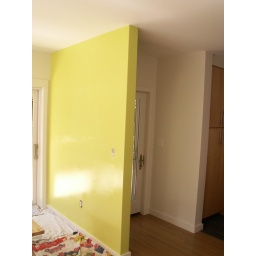
Though it looks yellow in the photo, the color actually has more green in it and is called 'chic lime'.